Metrication

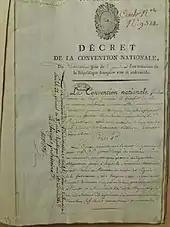
National Convention decree of April 1795 establishing the metric system

The metre was adopted as exclusive measure in 1801 under the French Consulate, then the First French Empire until 1812, when Napoleon decreed the introduction of the "mesures usuelles" which remained in use in France up to 1840 in the reign of Louis Philippe. Meanwhile, the metre was adopted by the Republic of Geneva. After the joining of canton of Geneva to Switzerland in 1815, Guillaume Henri Dufour published the first Swiss official map for which the metre was adopted as unit of length. A Swiss-French binational officer, Louis Napoléon Bonaparte was present when a baseline was measured near Zürich for Dufour map which would win the gold medal for the national map at the Exposition Universelle of 1855. Among the scientific instruments calibrated on the metre, which were displayed at the Exposition Universelle, was Brunner apparatus, a geodetic instrument devised for measuring the central baseline of Spain whose designer, Carlos Ibáñez e Ibáñez de Ibero would represent Spain at the International Statistical Institute. In addition to the Exposition Universelle and the second Statistical Congress held in Paris, an International Association for obtaining a uniform decimal system of measures, weights, and coins was created there in 1855. Copies of the Spanish standard would be made for Egypt, France and Germany. These standards were compared to each other and with Borda apparatus which was the main reference for measuring all geodetic baselines in France. These comparisons were essential, because of the expansibility of solid materials with raise in temperature. Indeed, one fact had constantly dominated all the fluctuations of ideas on the measurement of geodesic bases: it was the constant concern to accurately assess the temperature of standards in the field; and the determination of this variable, on which depended the length of the instrument of measurement, had always been considered by geodesists as so difficult and so important that one could almost say that the history of measuring instruments is almost identical with that of the precautions taken to avoid temperature errors. In 1867, the second general Conference of the European Arc Measurement recommended the adoption of the metre in replacement of the toise. In 1869, the Saint Petersburg Academy of Sciences sent to the French Academy of Sciences a report drafted by Otto Wilhelm von Struve, Heinrich von Wild and Moritz von Jacobi inviting his French counterpart to undertake joint action with a view to ensuring the universal use of the metric system in all scientific work. The same year, Napoleon III convened the International Metre Commission which was to meet in Paris in 1870. The Franco-Prussian War broke out, the Second French Empire collapsed, but the metre survived.